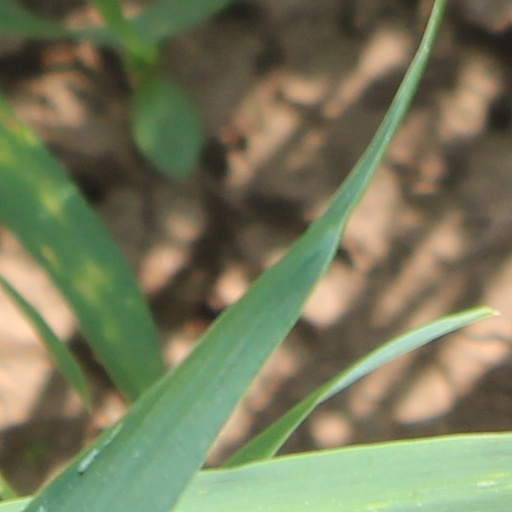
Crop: wheat